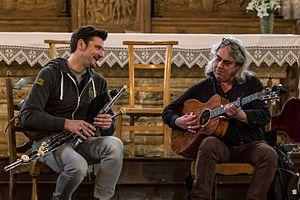
Ronan Le Bars et Nicolas Quemener en concert dans l'église Saint-Envel de Loc-Envel pour la Rando Muco le 24 avril 2016.
Ronan Le Bars, né le 8 avril 1968 à Guingamp dans les Côtes-d'Armor, est un musicien français de culture bretonne, réputé pour sa virtuosité aux uilleann pipes, à la cornemuse et au low whistle.